Weatherbird

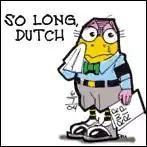
Dan Martin's Weatherbird (this one marking the 2004 death of Ronald Reagan). The Weatherbird has long since traded his wings and tail for hands. Martin's bird shows a bit of beak, though, in contrast to Amadee's entirely flat face.

S. Carlisle Martin took over the Weatherbird in 1910. He started the tradition of making the Weatherbird comment on the news in addition to the weather, and started a pattern of six words or less for the bird's comments. He was assisted by Carlos Hurd, and drew the Weatherbird until his death in 1932.